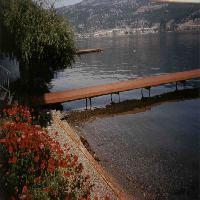
Weather: cloudy or overcast